Fiona pinnata

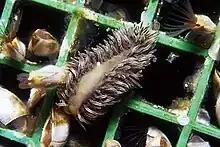
"Fiona pinnata"

The type locality is the island location of Sitka, Alaska (Baranof Island), on the extreme northwestern coast of North America.